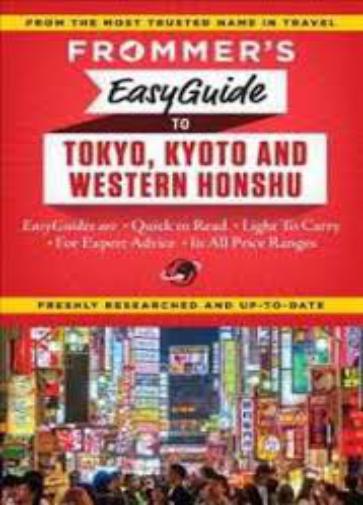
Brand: Frommer's
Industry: Necessities